The Attic (1980 film)

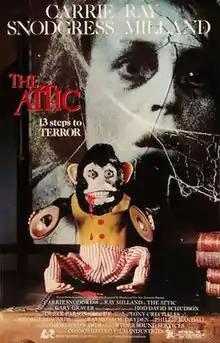
Theatrical poster

The Attic is a 1980 American psychological horror drama film directed by George Edwards and starring Carrie Snodgress and Ray Milland.